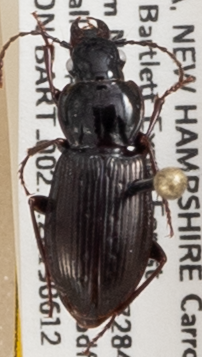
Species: Pterostichus pensylvanicus
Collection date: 2019-06-12
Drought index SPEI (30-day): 0.534
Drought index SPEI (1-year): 1.28
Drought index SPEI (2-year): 1.01